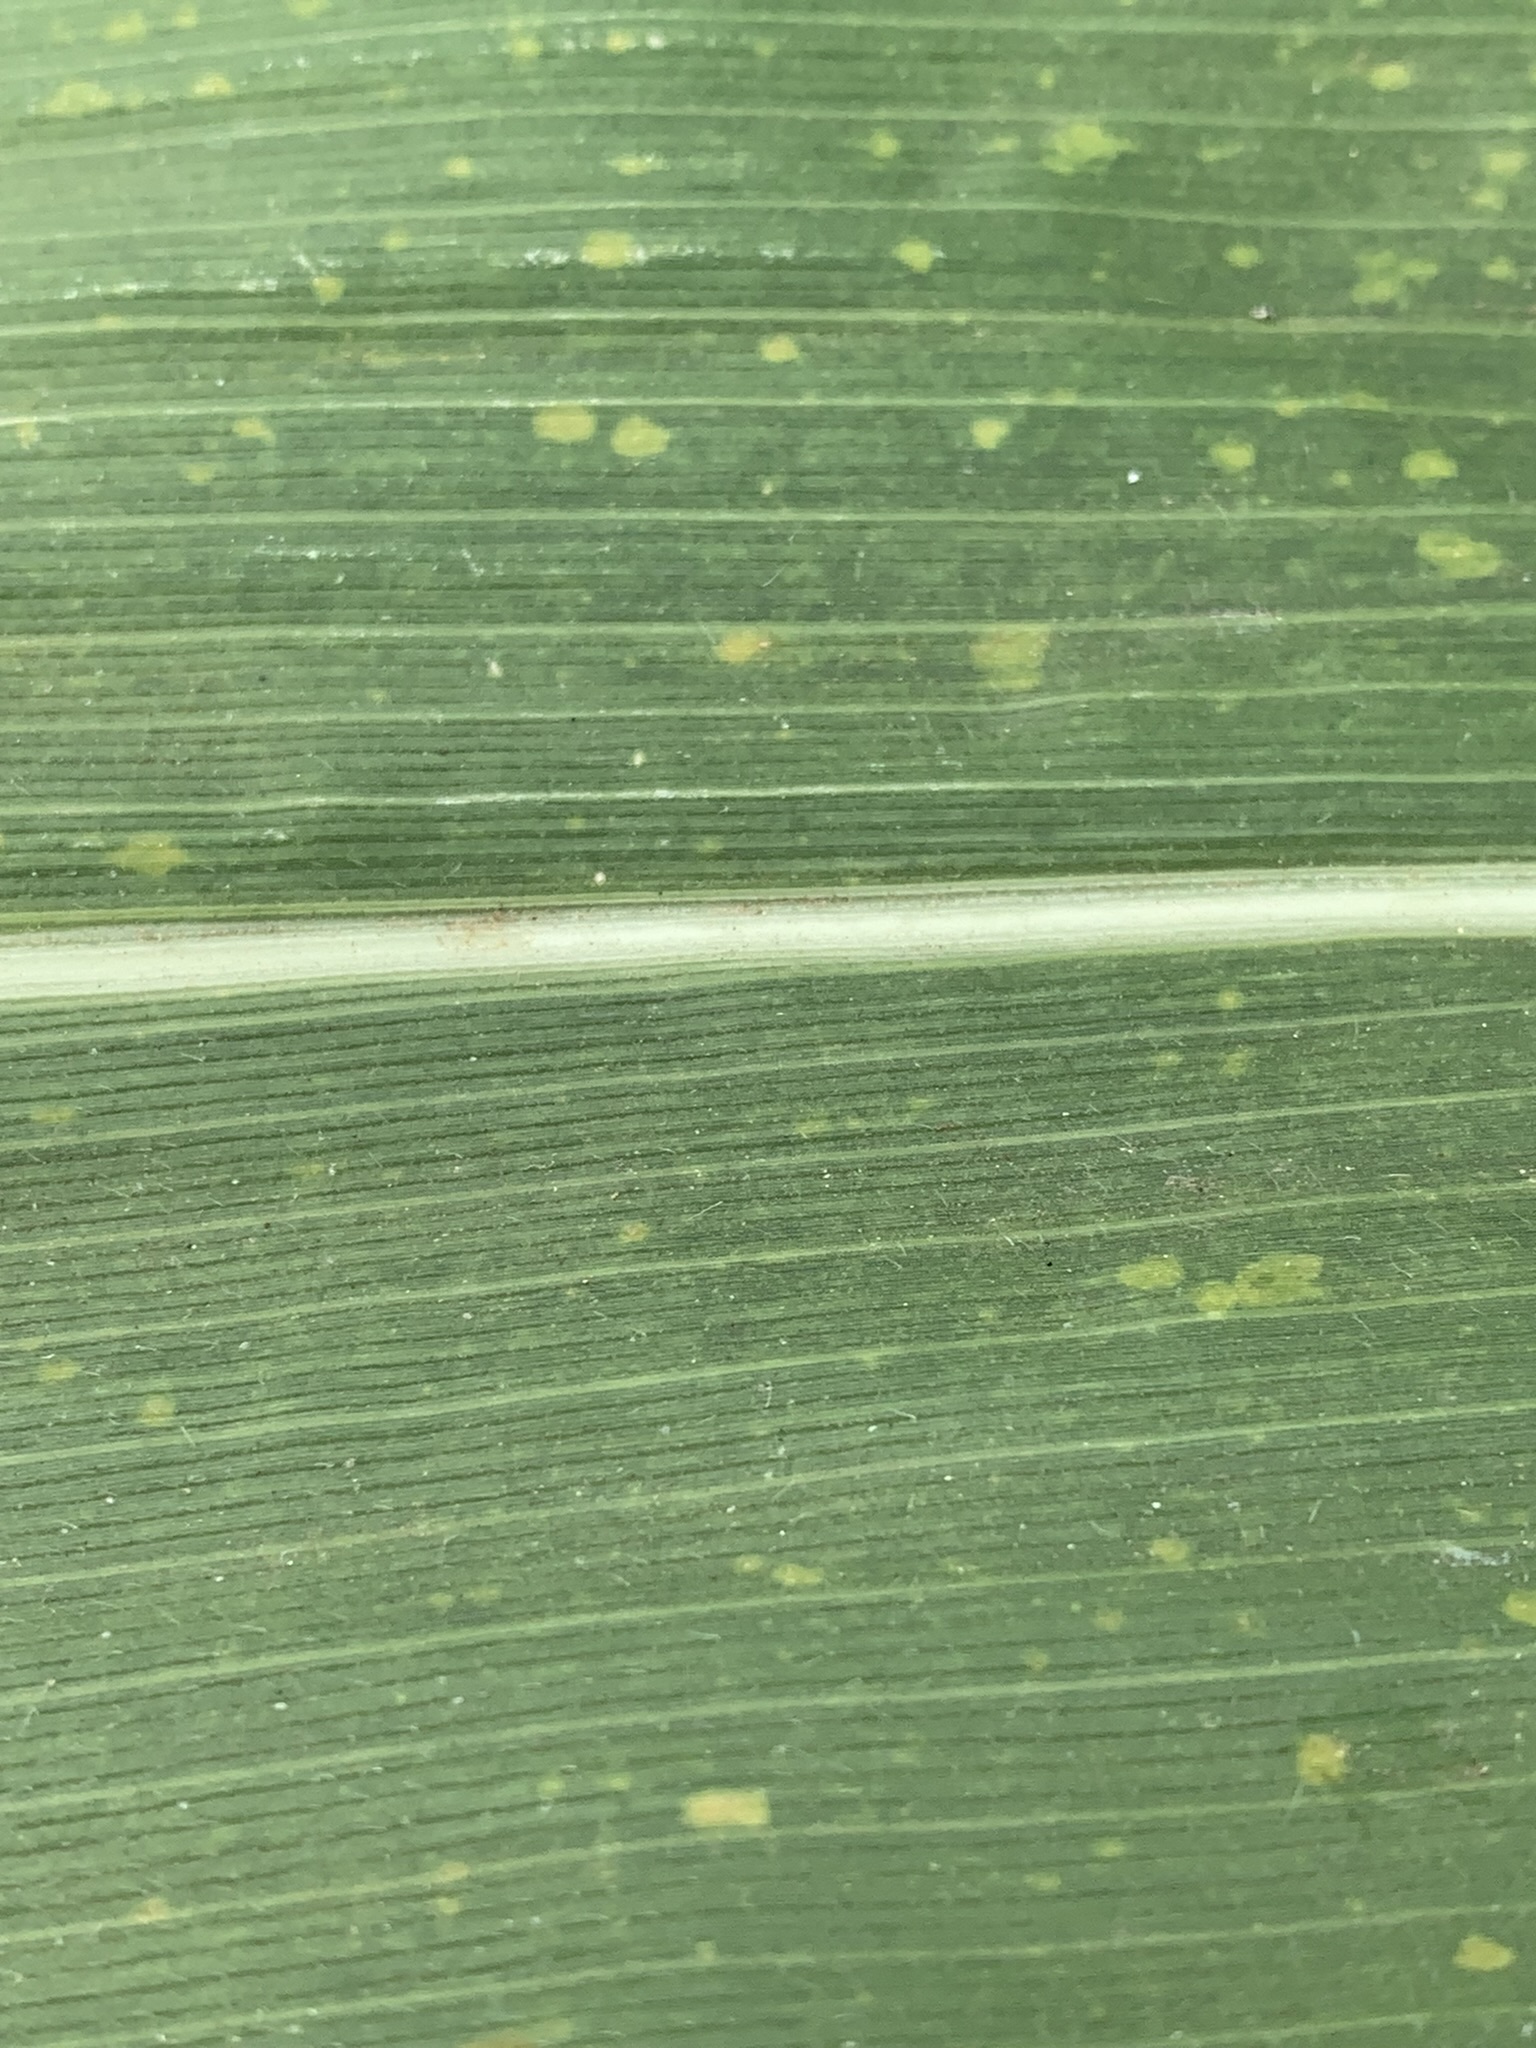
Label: MLN